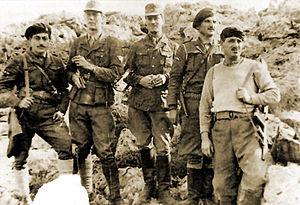
Patrick Michael « Paddy » Leigh Fermor, né le 11 février 1915 à Londres et mort le 10 juin 2011 dans le Worcestershire, est un écrivain voyageur, scénariste et ancien officier du SOE en Grèce durant la Seconde Guerre mondiale.
Ivan William "Billy" Stanley Moss, est un écrivain, voyageur et ancien officier du SOE en Grèce durant la Seconde Guerre mondiale. Il est célèbre pour avoir fait partie du commando qui a enlevé le général allemand Karl Kreipe le 26 avril 1944 en Crète.